Goldsmiths' Hall

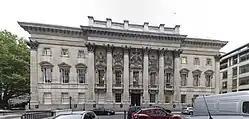
Goldsmiths' Hall

Goldsmiths' Hall is a Grade I listed building at the junction of Foster Lane and Gresham Street in the City of London. It has served as an assay office and the headquarters of London's goldsmith guild, the Worshipful Company of Goldsmiths, one of the livery companies of the City of London. The company has been based at this location since 1339, the present building being their third hall on the site.